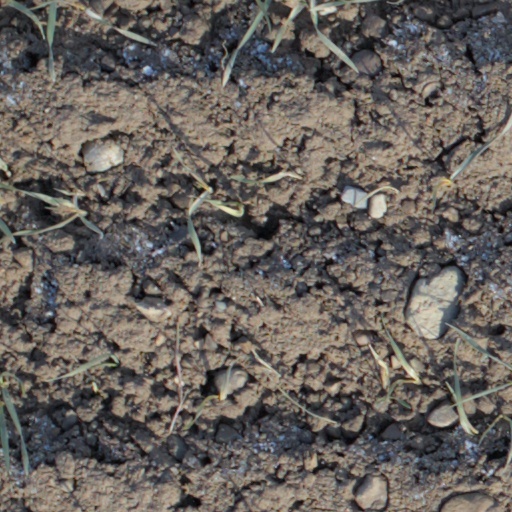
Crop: wheat